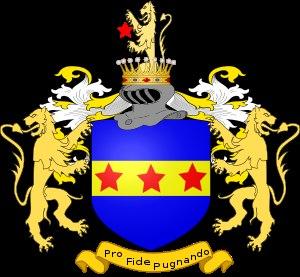
La famille de Martimprey est une famille subsistante de la noblesse française originaire de Lorraine, anoblie en 1614 ou maintenue noble en 1618 et reconnue comte en 1874.